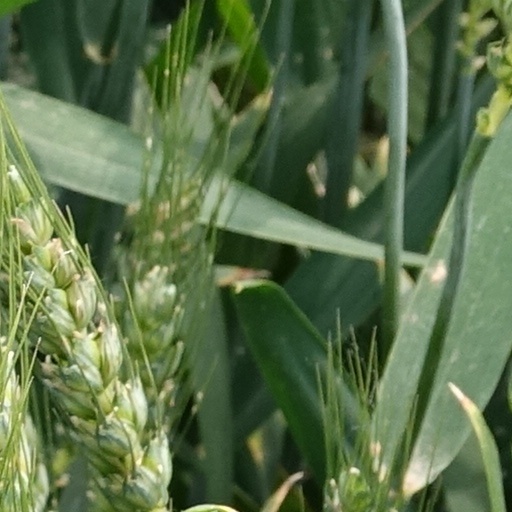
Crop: wheat